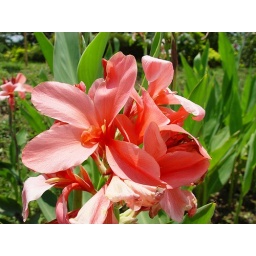
The Luangphrabang airport had some marvelous plants in their small garden - I'm particularly fond of pink flowering cannas.